Steve Mann (English musician)

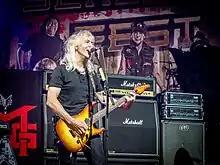
Mann performing with Michael Schenker Fest in 2019.

In 1998 Mann moved back to England where he took up work as an audio engineer at Channel 4 Television in London. This ran until 2004 at which point he moved back to Hannover and continued with his production and engineering exploits along with some coding work.